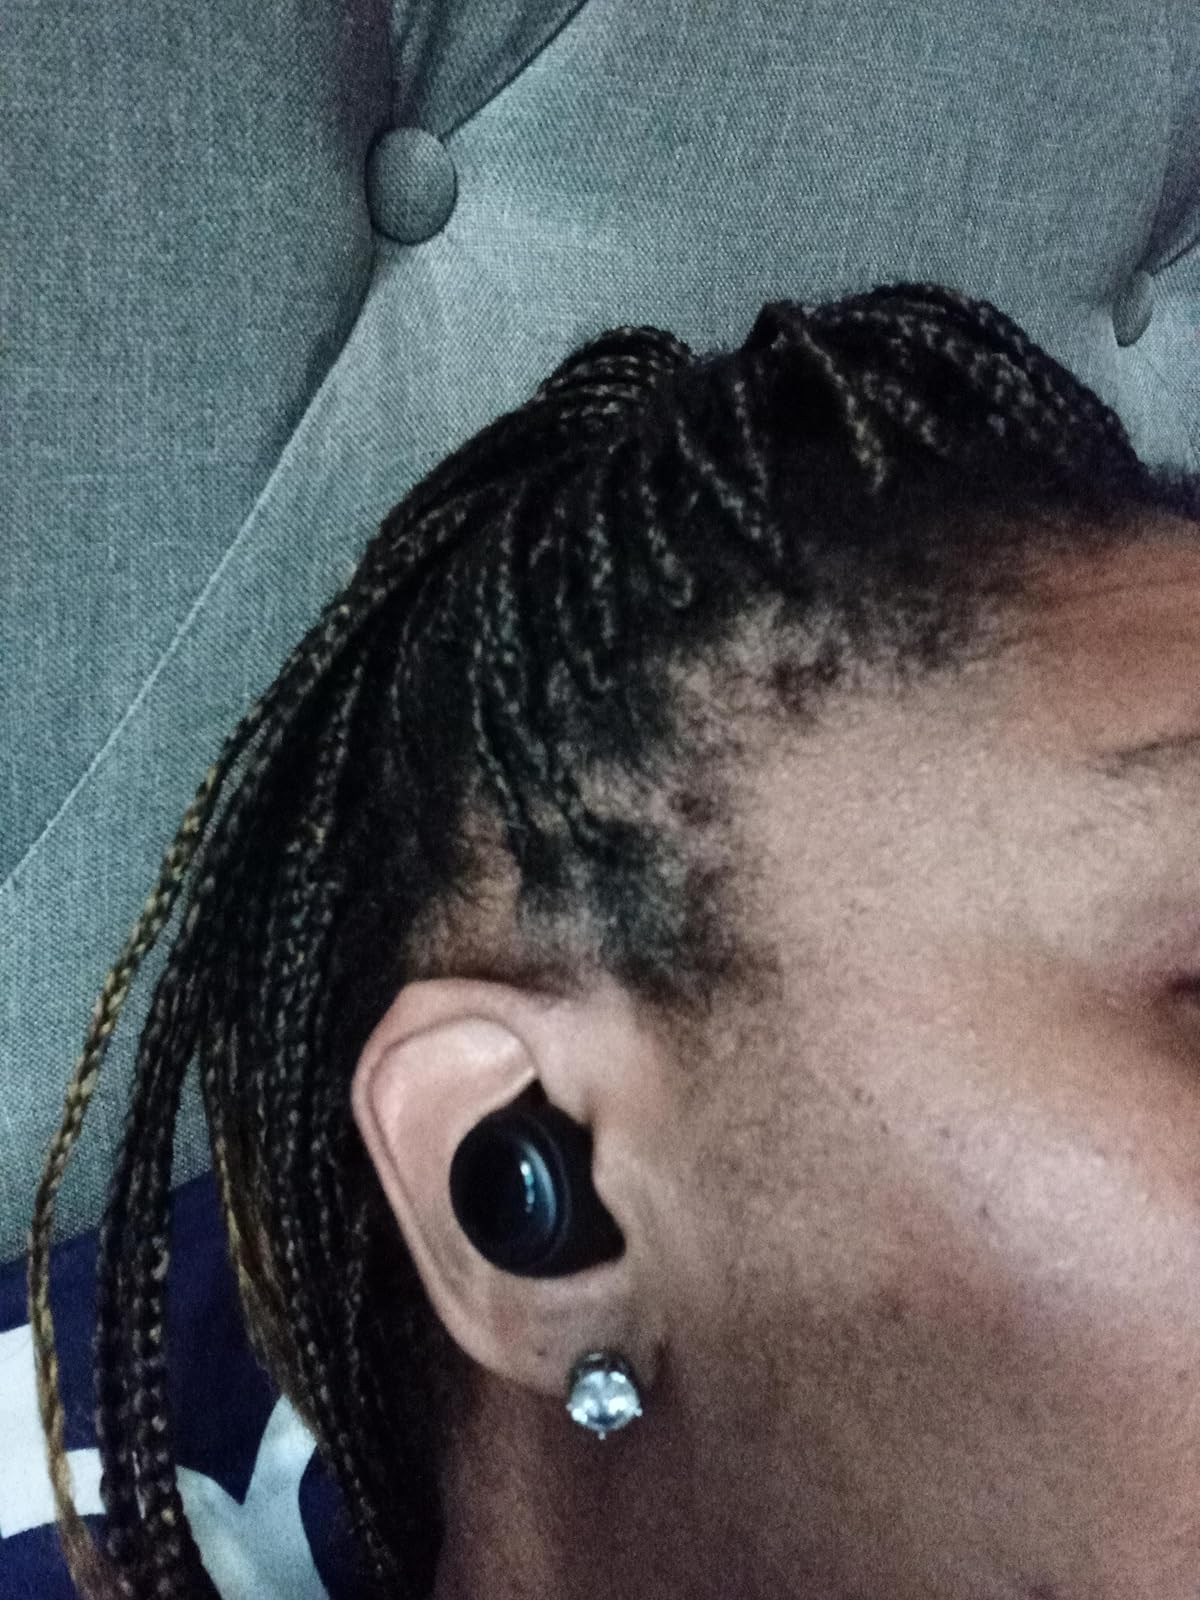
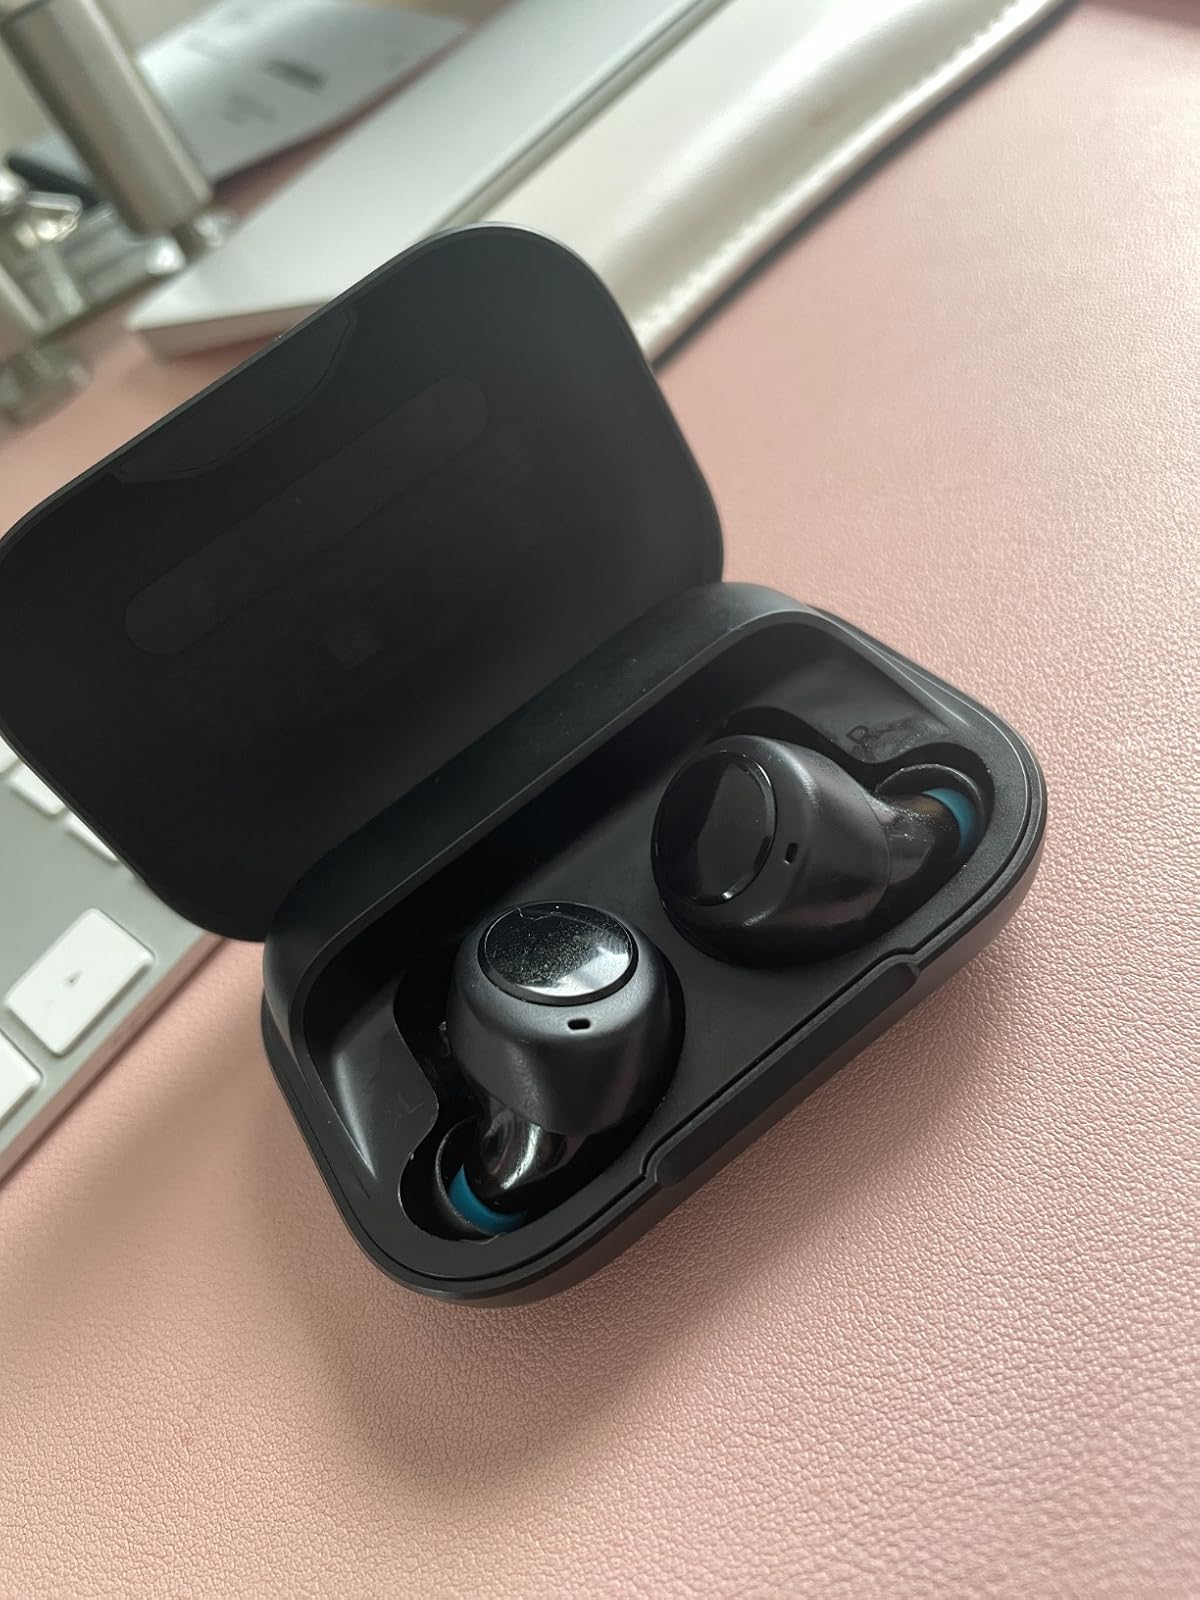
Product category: earbuds
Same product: yes